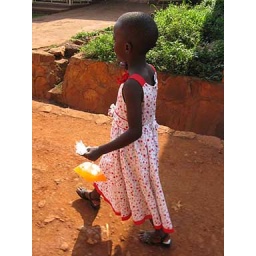
Charity with the fanta i got her in a bag because we forgot to bring a glass bottle to trade